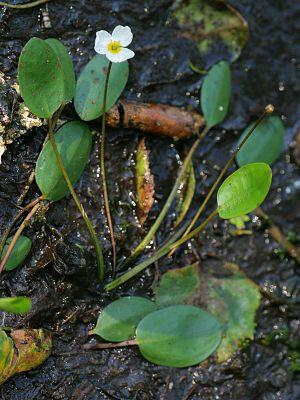
La Voueize est une rivière française, affluent gauche de la Tardes, et donc sous-affluent de la Loire par le Cher. Tant son bassin que son cours se situent totalement dans le département de la Creuse, dans la région Nouvelle-Aquitaine.
Luronium natans, le Flûteau nageant ou Alisma nageante, est une plante vivace, submergée et flottante de la famille des Alismataceae.
Le parc naturel régional de la Brenne est un parc naturel régional français, qui est situé dans le département de l'Indre, en région Centre-Val de Loire.